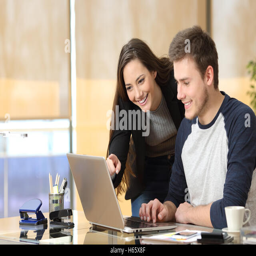
teamwork of businesspeople working on line with a laptop at office